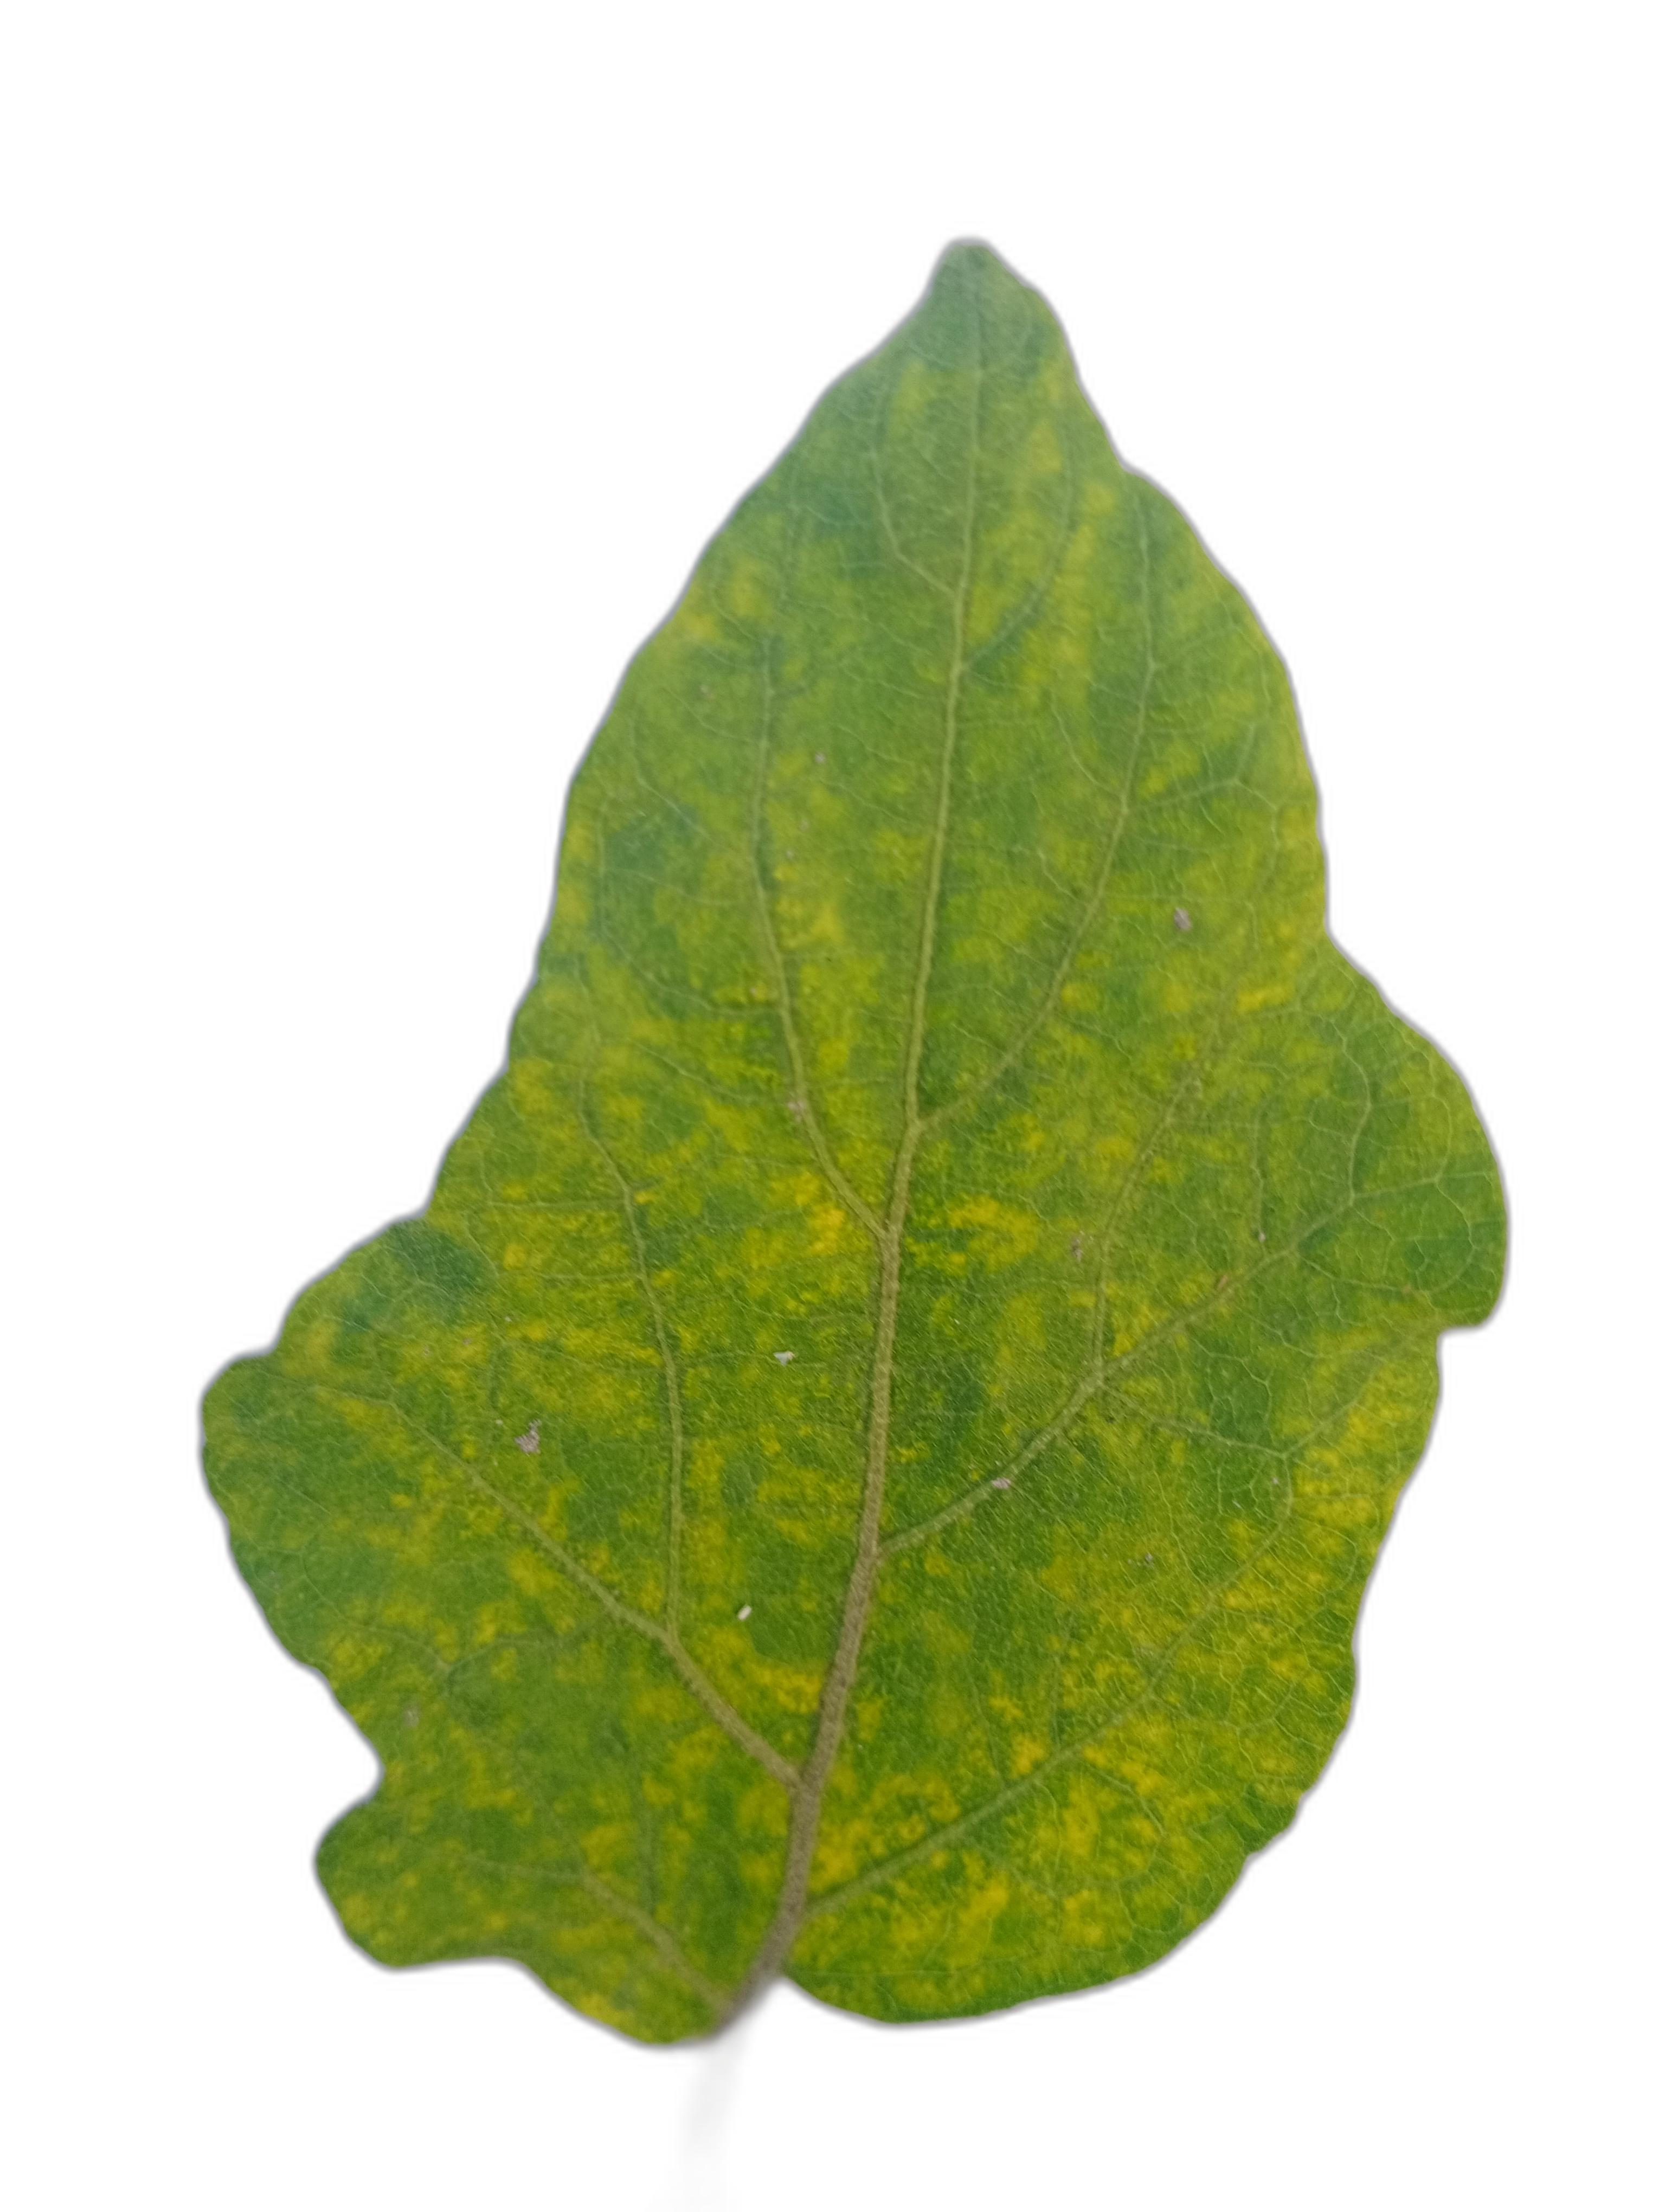
Label: Mosaic Virus Disease